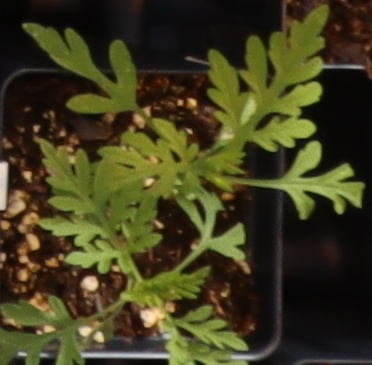
Label: Ragweed